Question: Please indicate a possible affordance area of carry_skis that can be used for carrying
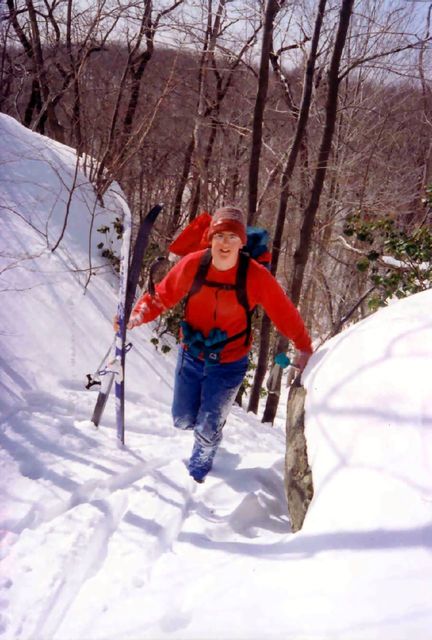
Answer: [75.85, 208.12, 167.278, 431.88]